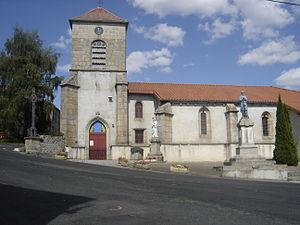
Sembadel bourg
Sembadel est une commune française située dans le département de la Haute-Loire en région Auvergne-Rhône-Alpes. Elle fait partie du Parc naturel régional Livradois-Forez.